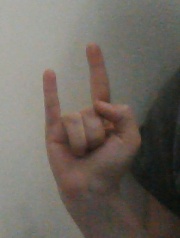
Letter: la